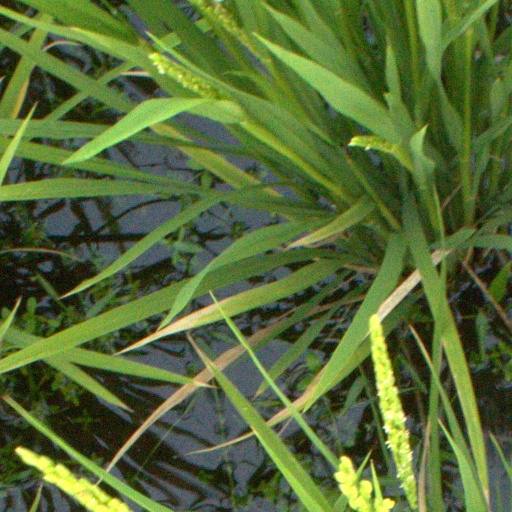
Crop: rice